Fort York Armoury

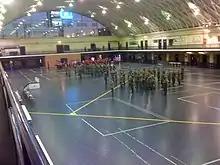
Fort York Armoury drill hall

The armoury was built in 1933 with private funds and boasts the largest lattice wood arched roof in Canada. It was designed by Toronto architects Marani, Lawson and Morris. Fort York Armoury has been designated a recognized Federal Heritage building since 1991.